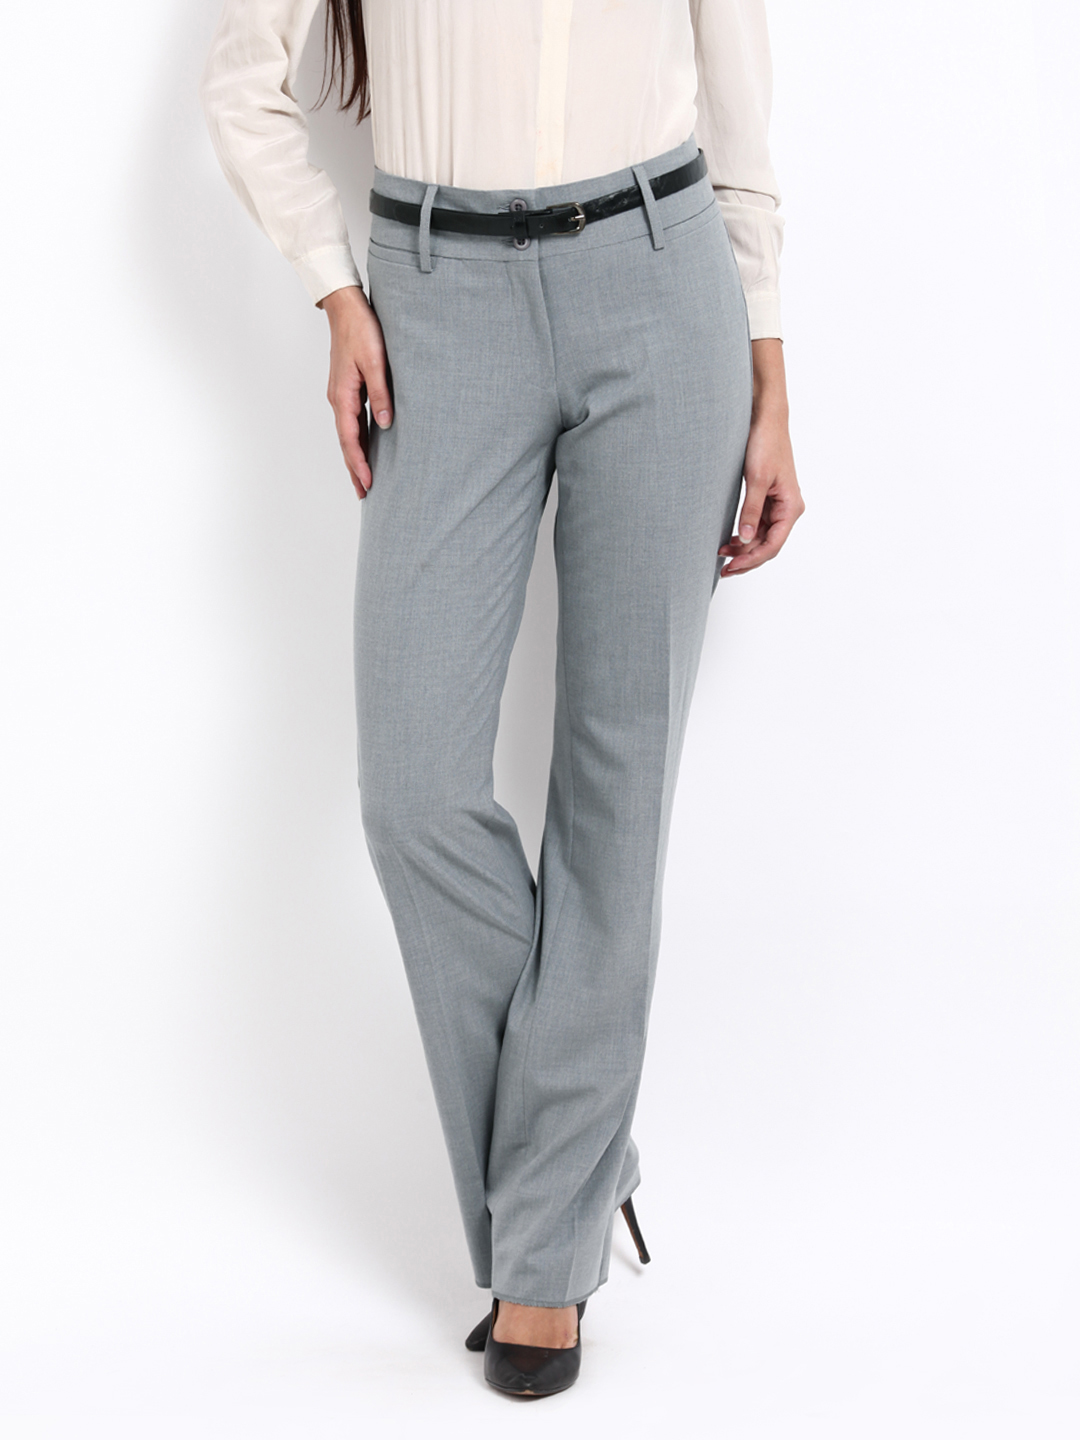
Van Heusen Woman Grey Straight Fit Trousers
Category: Apparel / Bottomwear / Trousers
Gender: Women
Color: Grey
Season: Summer 2012
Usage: Formal